Somali–Portuguese conflicts

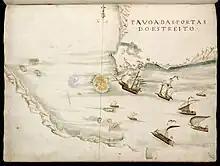
1542 Portuguese sketch of the Gates of the Red Sea, by João de Castro.

In February 1550, the Portuguese governor of India Jorge Cabral dispatched Gonçalo Vaz de Távora to the Red Sea with four oarships to gather information regarding the Ottomans and the Portuguese in Ethiopia. Távora reached Massawa and on his way back attacked Berbera, whose inhabitants hurriedly evacuated the city as soon as they sighted the Portuguese ships. The houses were then sacked and torched.